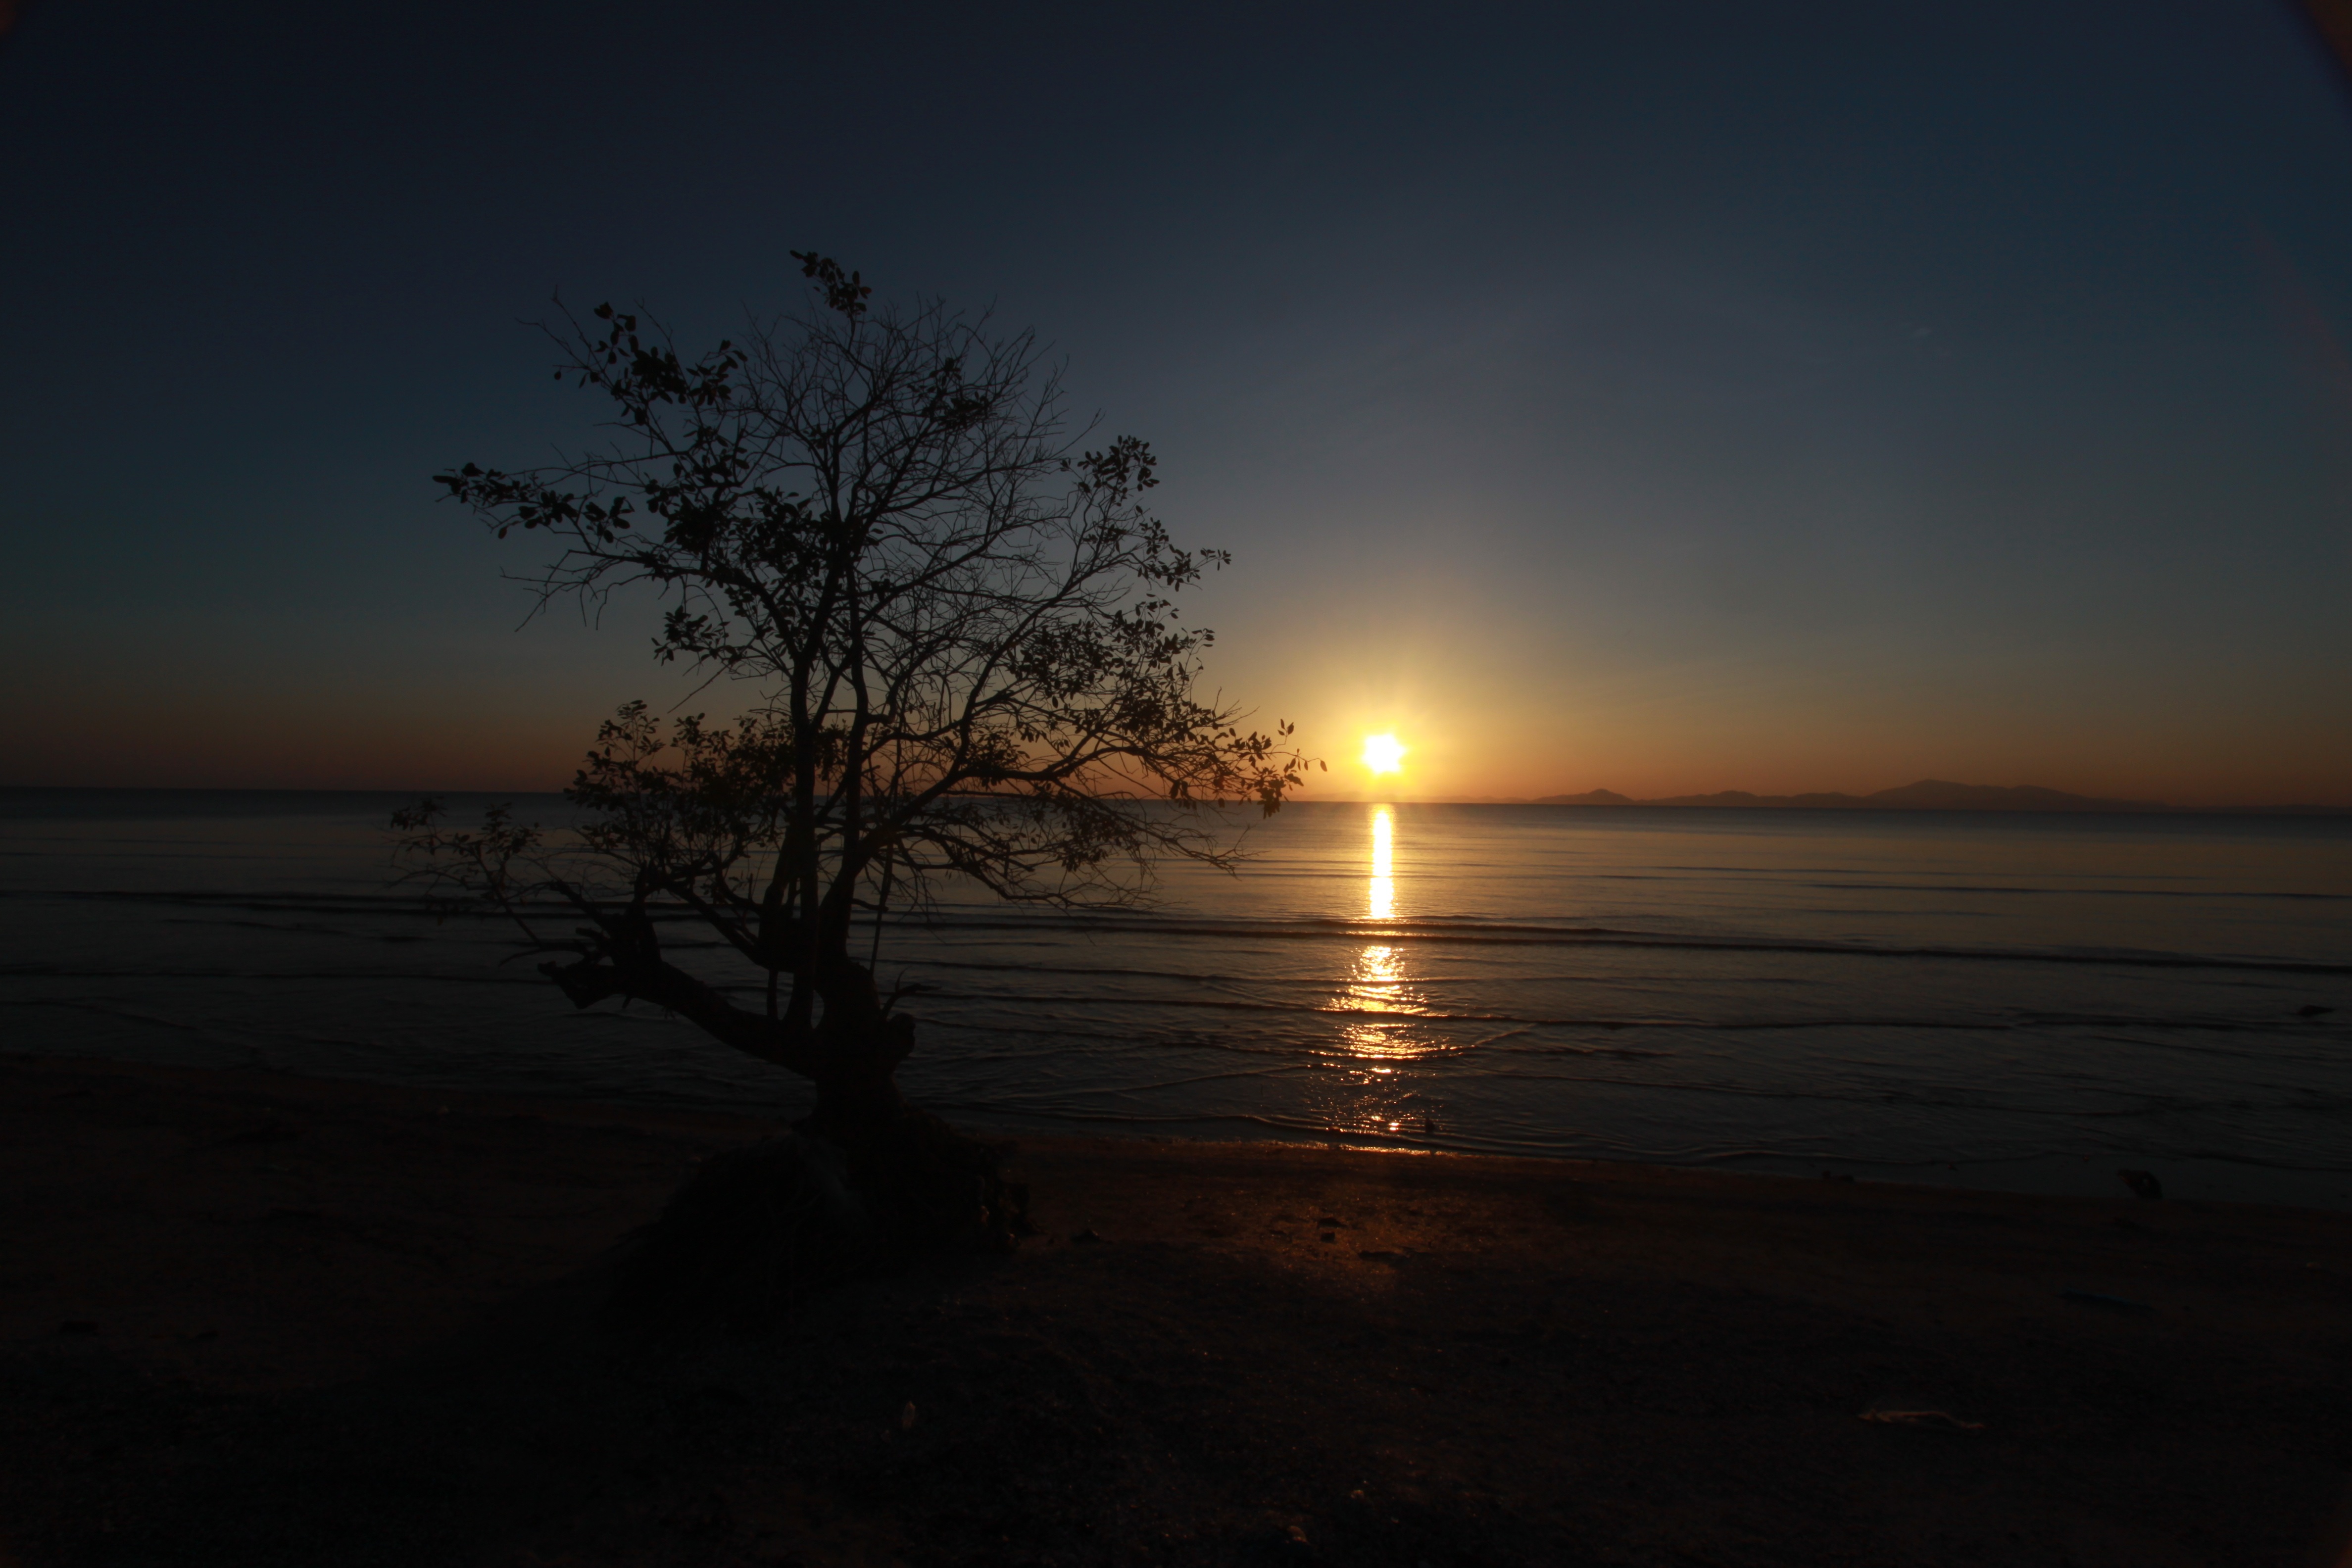
beach, landscape, sea, coast, ocean, horizon, silhouette, cloud, sky, sun, sunrise, sunset, sunlight, morning, shore, wave, dawn, atmosphere, dusk, evening, reflection, body of water, afterglow, astronomical object, atmospheric phenomenon